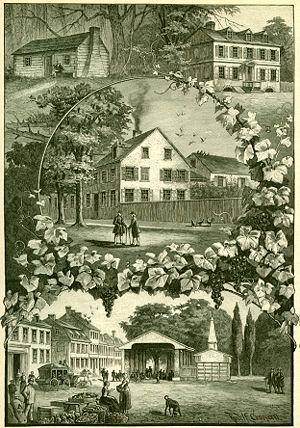
Germantown est un quartier de Philadelphie, situé au nord-ouest du centre-ville. Son nom vient du fait que des Allemands se sont installés ici à la fin du XVIIᵉ siècle. Germantown a été un lieu de bataille pendant la guerre d'indépendance américaine.
L’America, capitaine Joseph Wasey, est le navire à bord duquel Francis Daniel Pastorius arrive à Philadelphie en 1683. Il vient en tant qu'agent de la Frankfurt Land Company, un groupe de dissidents qui lui a confié la tâche d'acquérir pour eux une parcelle de terre auprès de William Penn, fondateur de la Province de Pennsylvanie. Il leur adressa un rapport qui constitue la source de cet article. Il tient à être objectif vis-à-vis de ses mandants ; il décrit le voyage comme pénible et la Pennsylvanie comme un pays difficile mais prometteur.
Le navire Concord, Capitaine William Jeffries, part de Rotterdam le 6 juillet 1683, transite par Gravesend et Londres, et arrive à Philadelphie le 6 octobre 1683. À bord, on trouve les treize familles de Krefeld qui rejoindront Francis Daniel Pastorius pour fonder Germantown, point d'entrée de l'immigration allemande en Pennsylvanie.